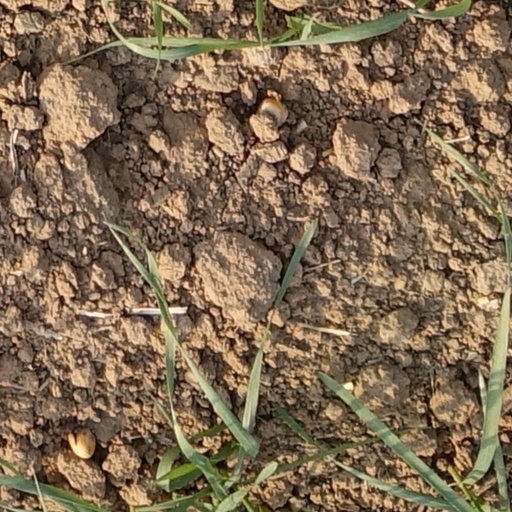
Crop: wheat